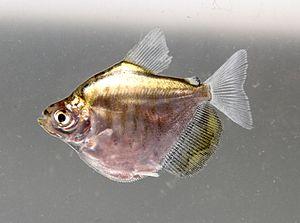
Mylossoma est un genre de poissons téléostéens de la famille des Serrasalmidae et de l'ordre des Characiformes.
Les Serrasalmidae forment une famille de poissons d'eau douce appartenant à l'ordre des Characiformes.